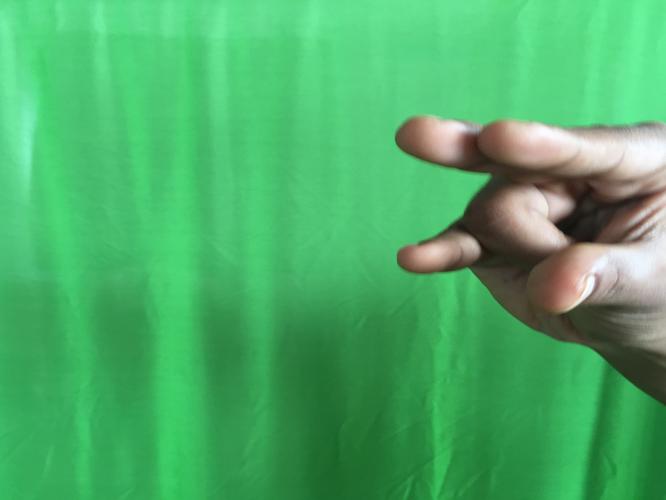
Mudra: Kangulam
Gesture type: single_hand